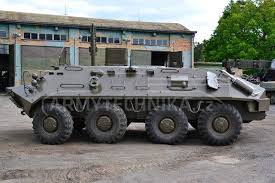
Label: BTR